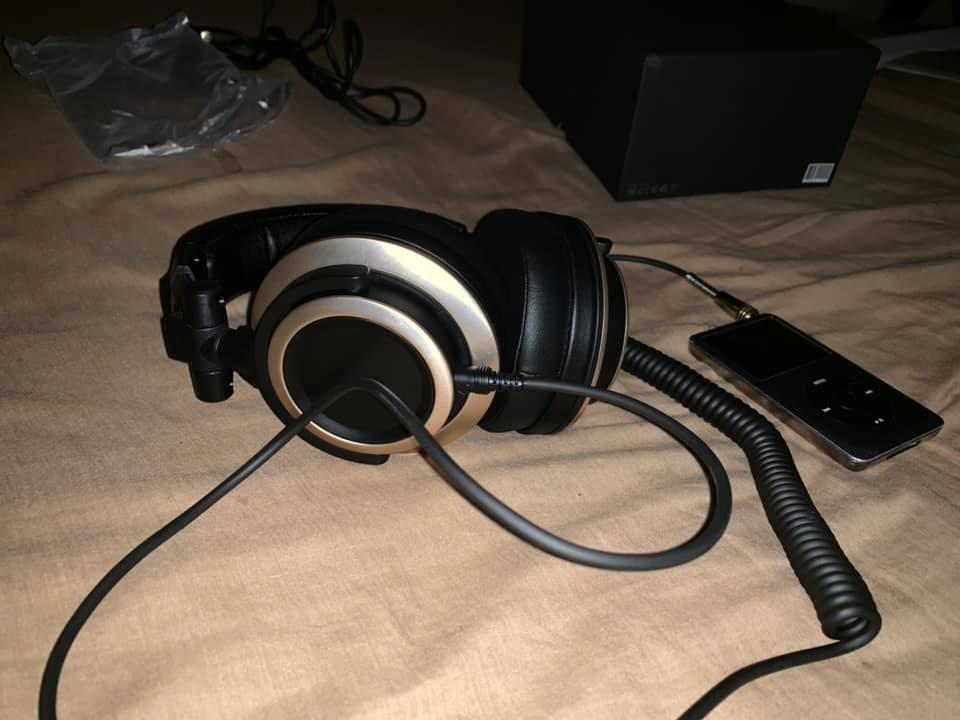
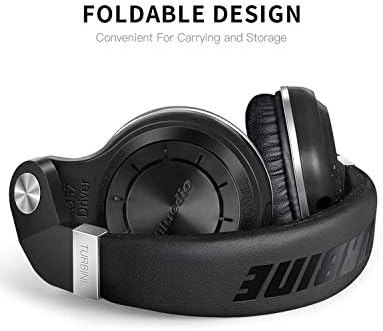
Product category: headphones
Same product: no